Charles García

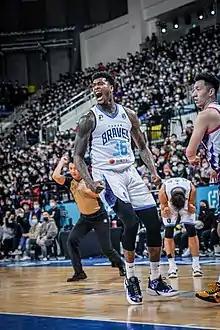
Charles García of Taipei Fubon Braves

Charles Wayne García Jr. (born October 13, 1988) is an American-born Belizean professional basketball player. He played college basketball for Seattle University after first spending two seasons at Riverside City College.